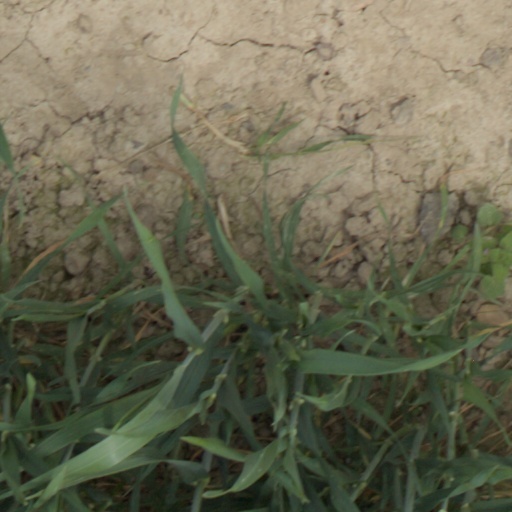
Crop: wheat